Besòs Mar station

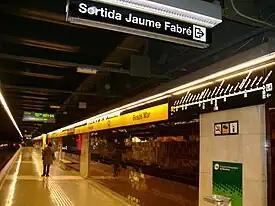
Besòs Mar station platform

Besòs Mar is a station in the Barcelona Metro, in La Mina, an area of the Sant Martí district of Barcelona. It's served by L4. It was opened in as "La Mina", but it was controversially renamed with the construction of the Barcelona Fòrum and revamping of the adjacent area into "Besòs Mar", alluding to the proximity to the Mediterranean Sea and to the Besòs river in order to diminish the reference to the neighbourhood's name which had become infamous. It's located underneath carrer d'Alfons el Magnànim between carrer de Lluís Borrassà and carrer de Ferrer Bassa.